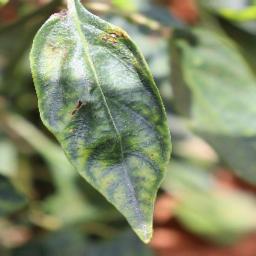
Label: healthy